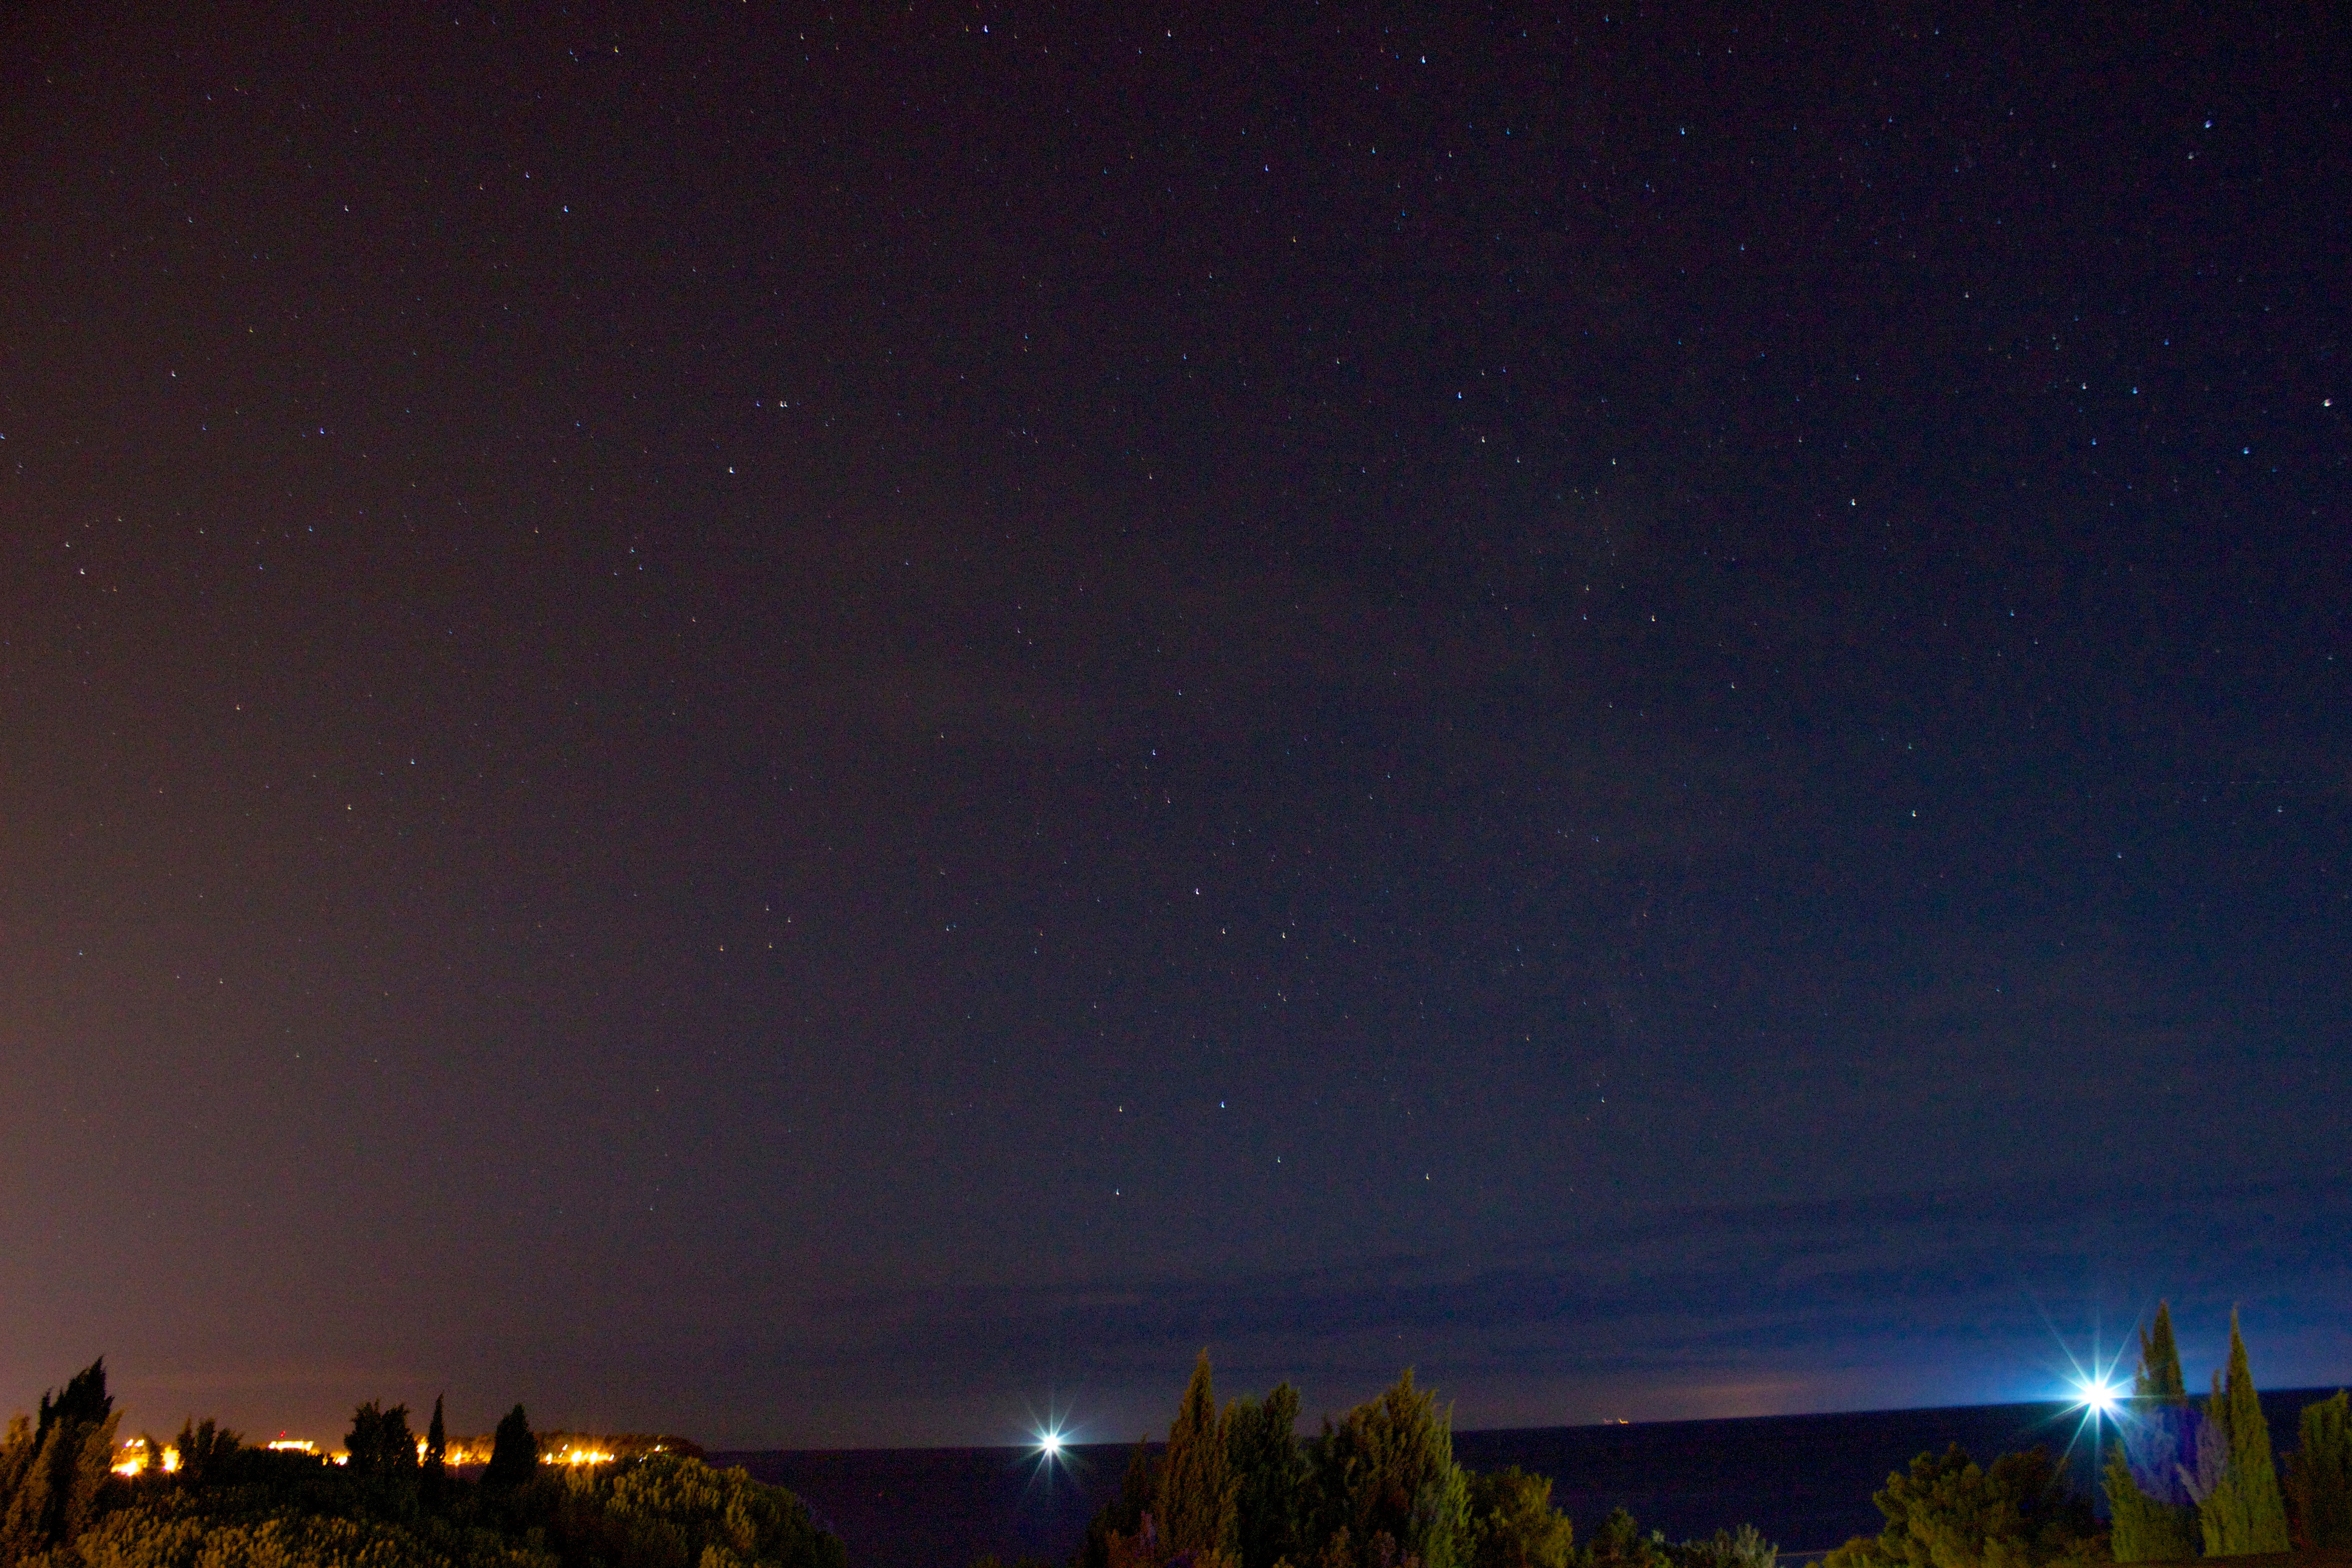
sky, night, star, atmosphere, aurora, astronomy, midnight, astronomical object